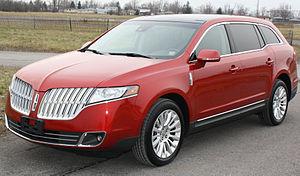
Le Lincoln MKT est un gros break vendu aux États-Unis depuis septembre 2009, il fut d'abord présenté au Salon de Détroit 2009. Selon plusieurs sources, le Lincoln MKT sera retiré du catalogue en 2019 et sera remplacé par le Lincoln Aviator dès 2020.